Honan Chapel

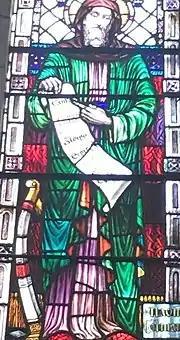
St Fachtna, Child c.1916

Sarah Purser and Edward Martyn formed An Túr Gloine ("The Glass Tower") in 1902 as a workshop to advance the artistic quality of stained glass production in Ireland. The workshop was managed by Sarah Purser's pupil A. E. Child, who was then teaching at the Metropolitan School of Art in Dublin. The studio's eight windows are attributed to Child, O'Brien and Ethel Rhind. The cartoons, like those from Clarke's studio, were designed and realised in Dublin before installation in Cork. Although their subject matter is similar to Clarke's, An Túr Gloine window's are very different in style and not of the same quality, being somewhat conventional by comparison. They are minimalist in line and colour, consisting of a dominating but simply rendered and naturalistic central figure in pale hues, surrounded by uncomplicated, largely empty opaque sub-panels. The most prominently placed window is Child's "Our Lord" on the east gable above the altar. Child depicts the risen Christ in simple forms, subdued colours and with a strong but dignified facial expression. O'Kelly's describes the portrait of Christ's eyes "as look[ing] out on humanity with a welcoming and understanding sympathy".